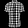
Label: Shirt